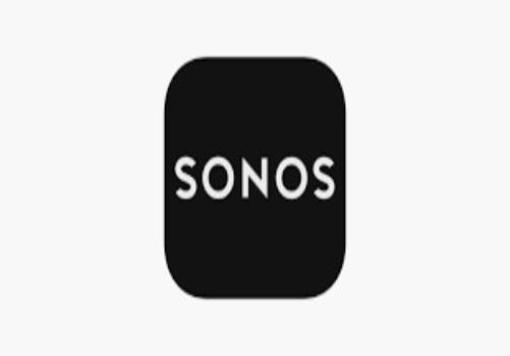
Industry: Electronic